Jed Root

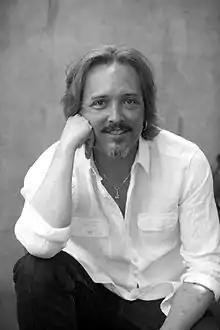

Jed Root is an American businessman, and founder of Jed Root Inc, an artist management agency founded in 1989